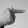
ASL letter: T